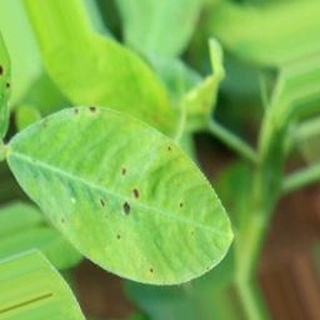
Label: groundnut_early_leaf_spot